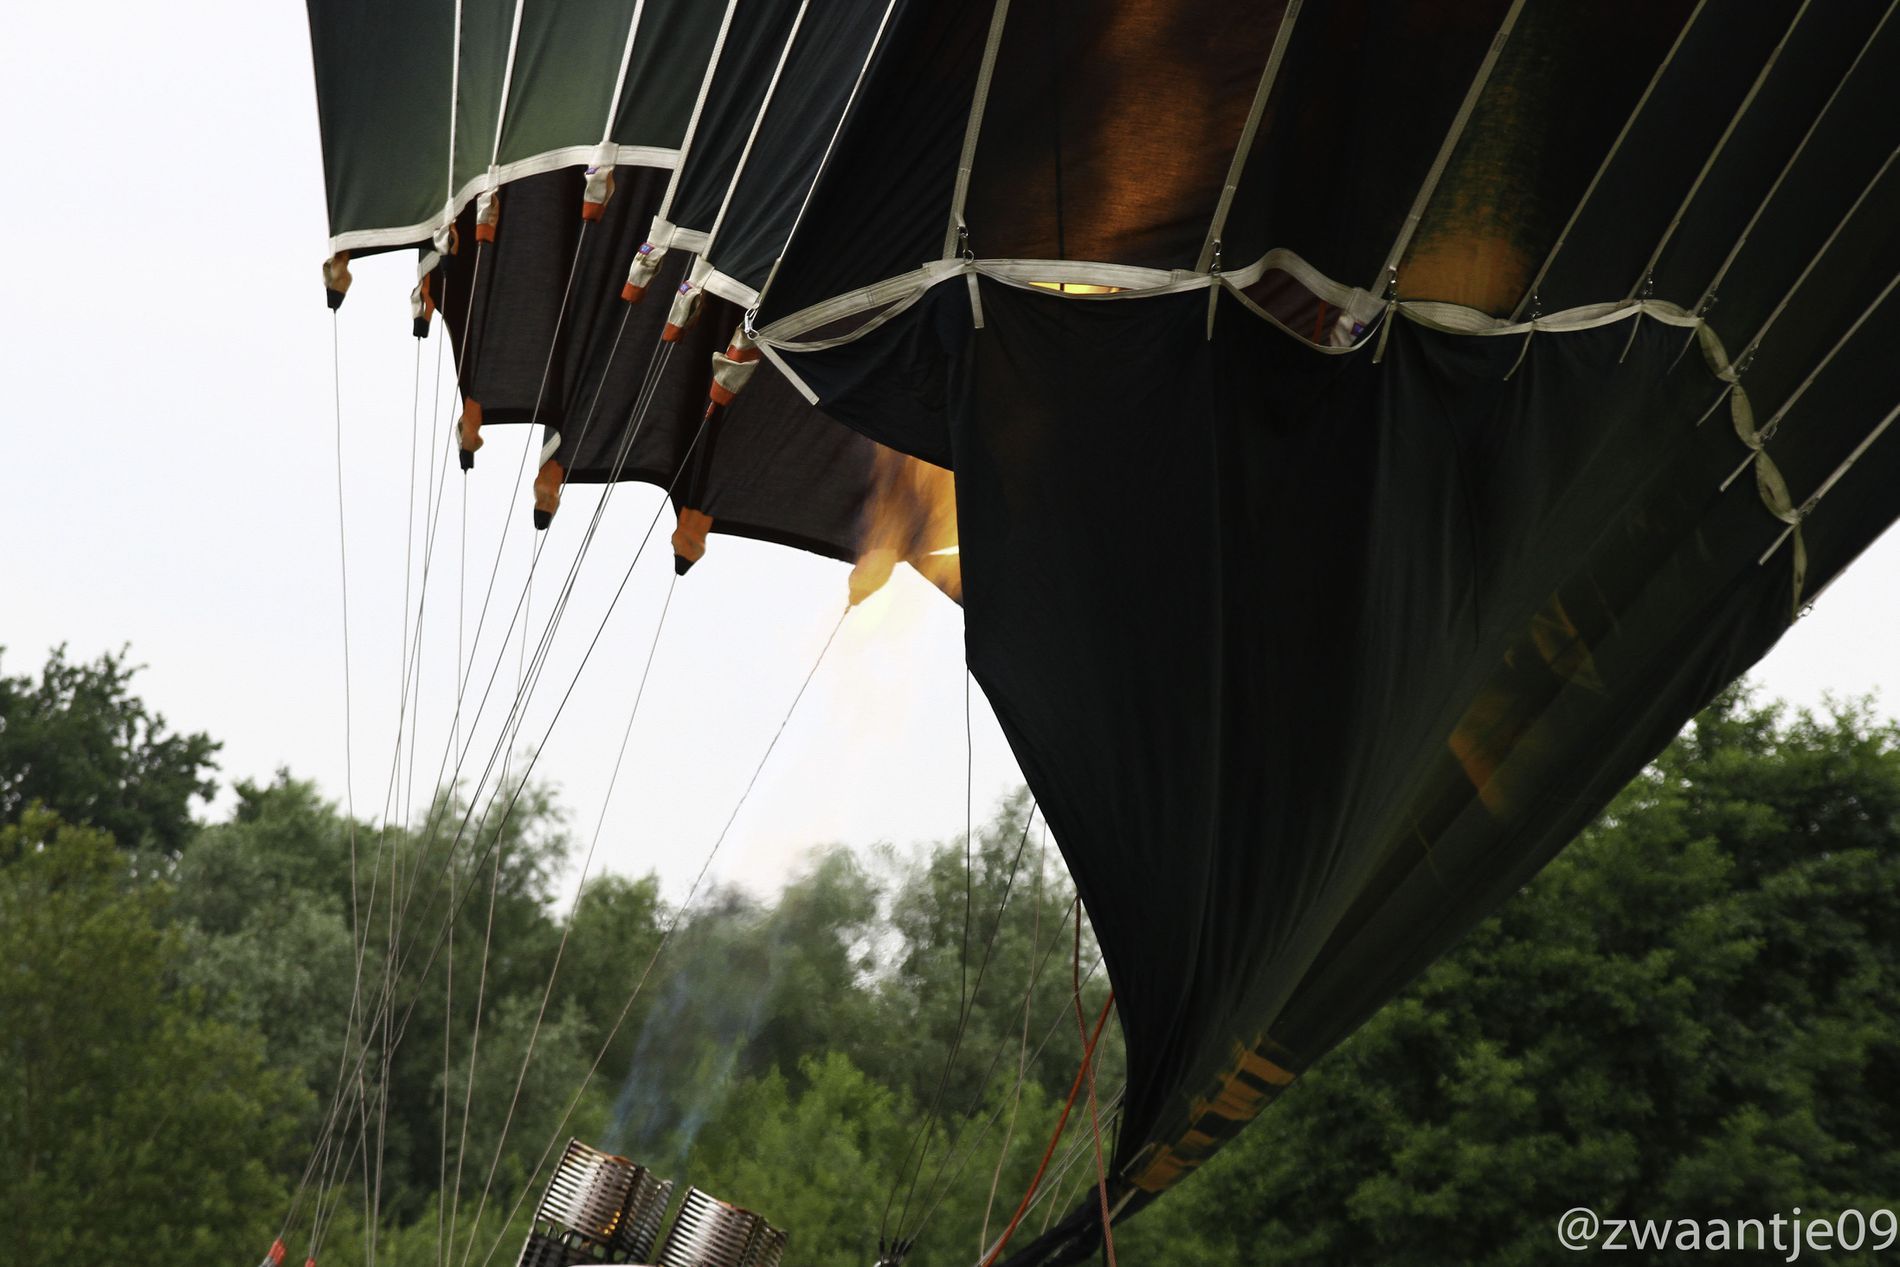
A hot air balloon and its burners
A part of a hot air balloon with the cords and part of the burners is visible in the photo. The clear sky and the tree line loom in the background.
Low-angle close shot during the daytime; the photo shows part of a lit hot air balloon with no vibrant colours, the photo gives a push of enthusiasm.
Labels: Aircraft, Hot Air Balloon, Transportation, Vehicle, Plant, Vegetation, Balloon, Arrow, Weapon, Outdoors, Treeline, Sky, Parachute, Burners, Watermark